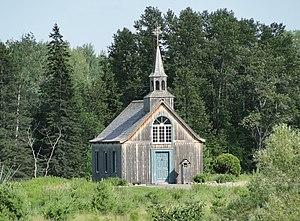
Chapelle utilisée pour le tournage de la série Marguerite Volant près de Saint-Paulin, province de Québec, Canada
Marguerite Volant est une mini-série québécoise en onze épisodes de 45 minutes, basée sur une histoire fictive créée par Jacques Jacob et Monique H. Messier, réalisée par Charles Binamé et diffusée entre le 26 septembre et le 5 décembre 1996 à la télévision de Radio-Canada. Le tout a été tourné en grande partie à Saint-Paulin, sur les terrains de l'auberge Le Baluchon, en Mauricie.